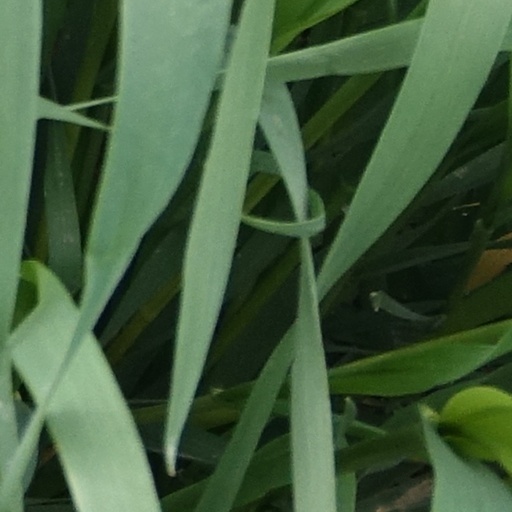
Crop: wheat